Dance, Fools, Dance

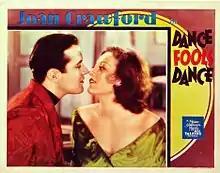

Dance, Fools, Dance is a 1931 pre-Code Metro-Goldwyn-Mayer drama film starring Joan Crawford, Clark Gable, and Lester Vail in a story about a reporter investigating the murder of a colleague. Story and dialogue were created by Aurania Rouverol, and the film was directed by Harry Beaumont. "Dance, Fools, Dance" was the first of eight movies featuring Crawford and Gable.